House of the Dead 2 (film)

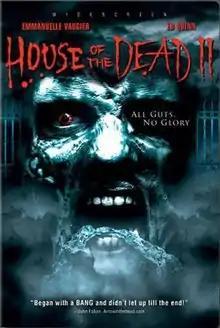
DVD cover

House of the Dead 2 (alternately titled House of the Dead II: Dead Aim) is a 2005 American action horror film and a sequel to the 2003 horror film "House of the Dead". It is based on the video game series of the same name and the 1996 video game. The film was directed by Michael Hurst. It premiered at the Sitges Film Festival in Spain on October 14, 2005, and premiered in the United States on the Sci Fi Channel on February 11, 2006.